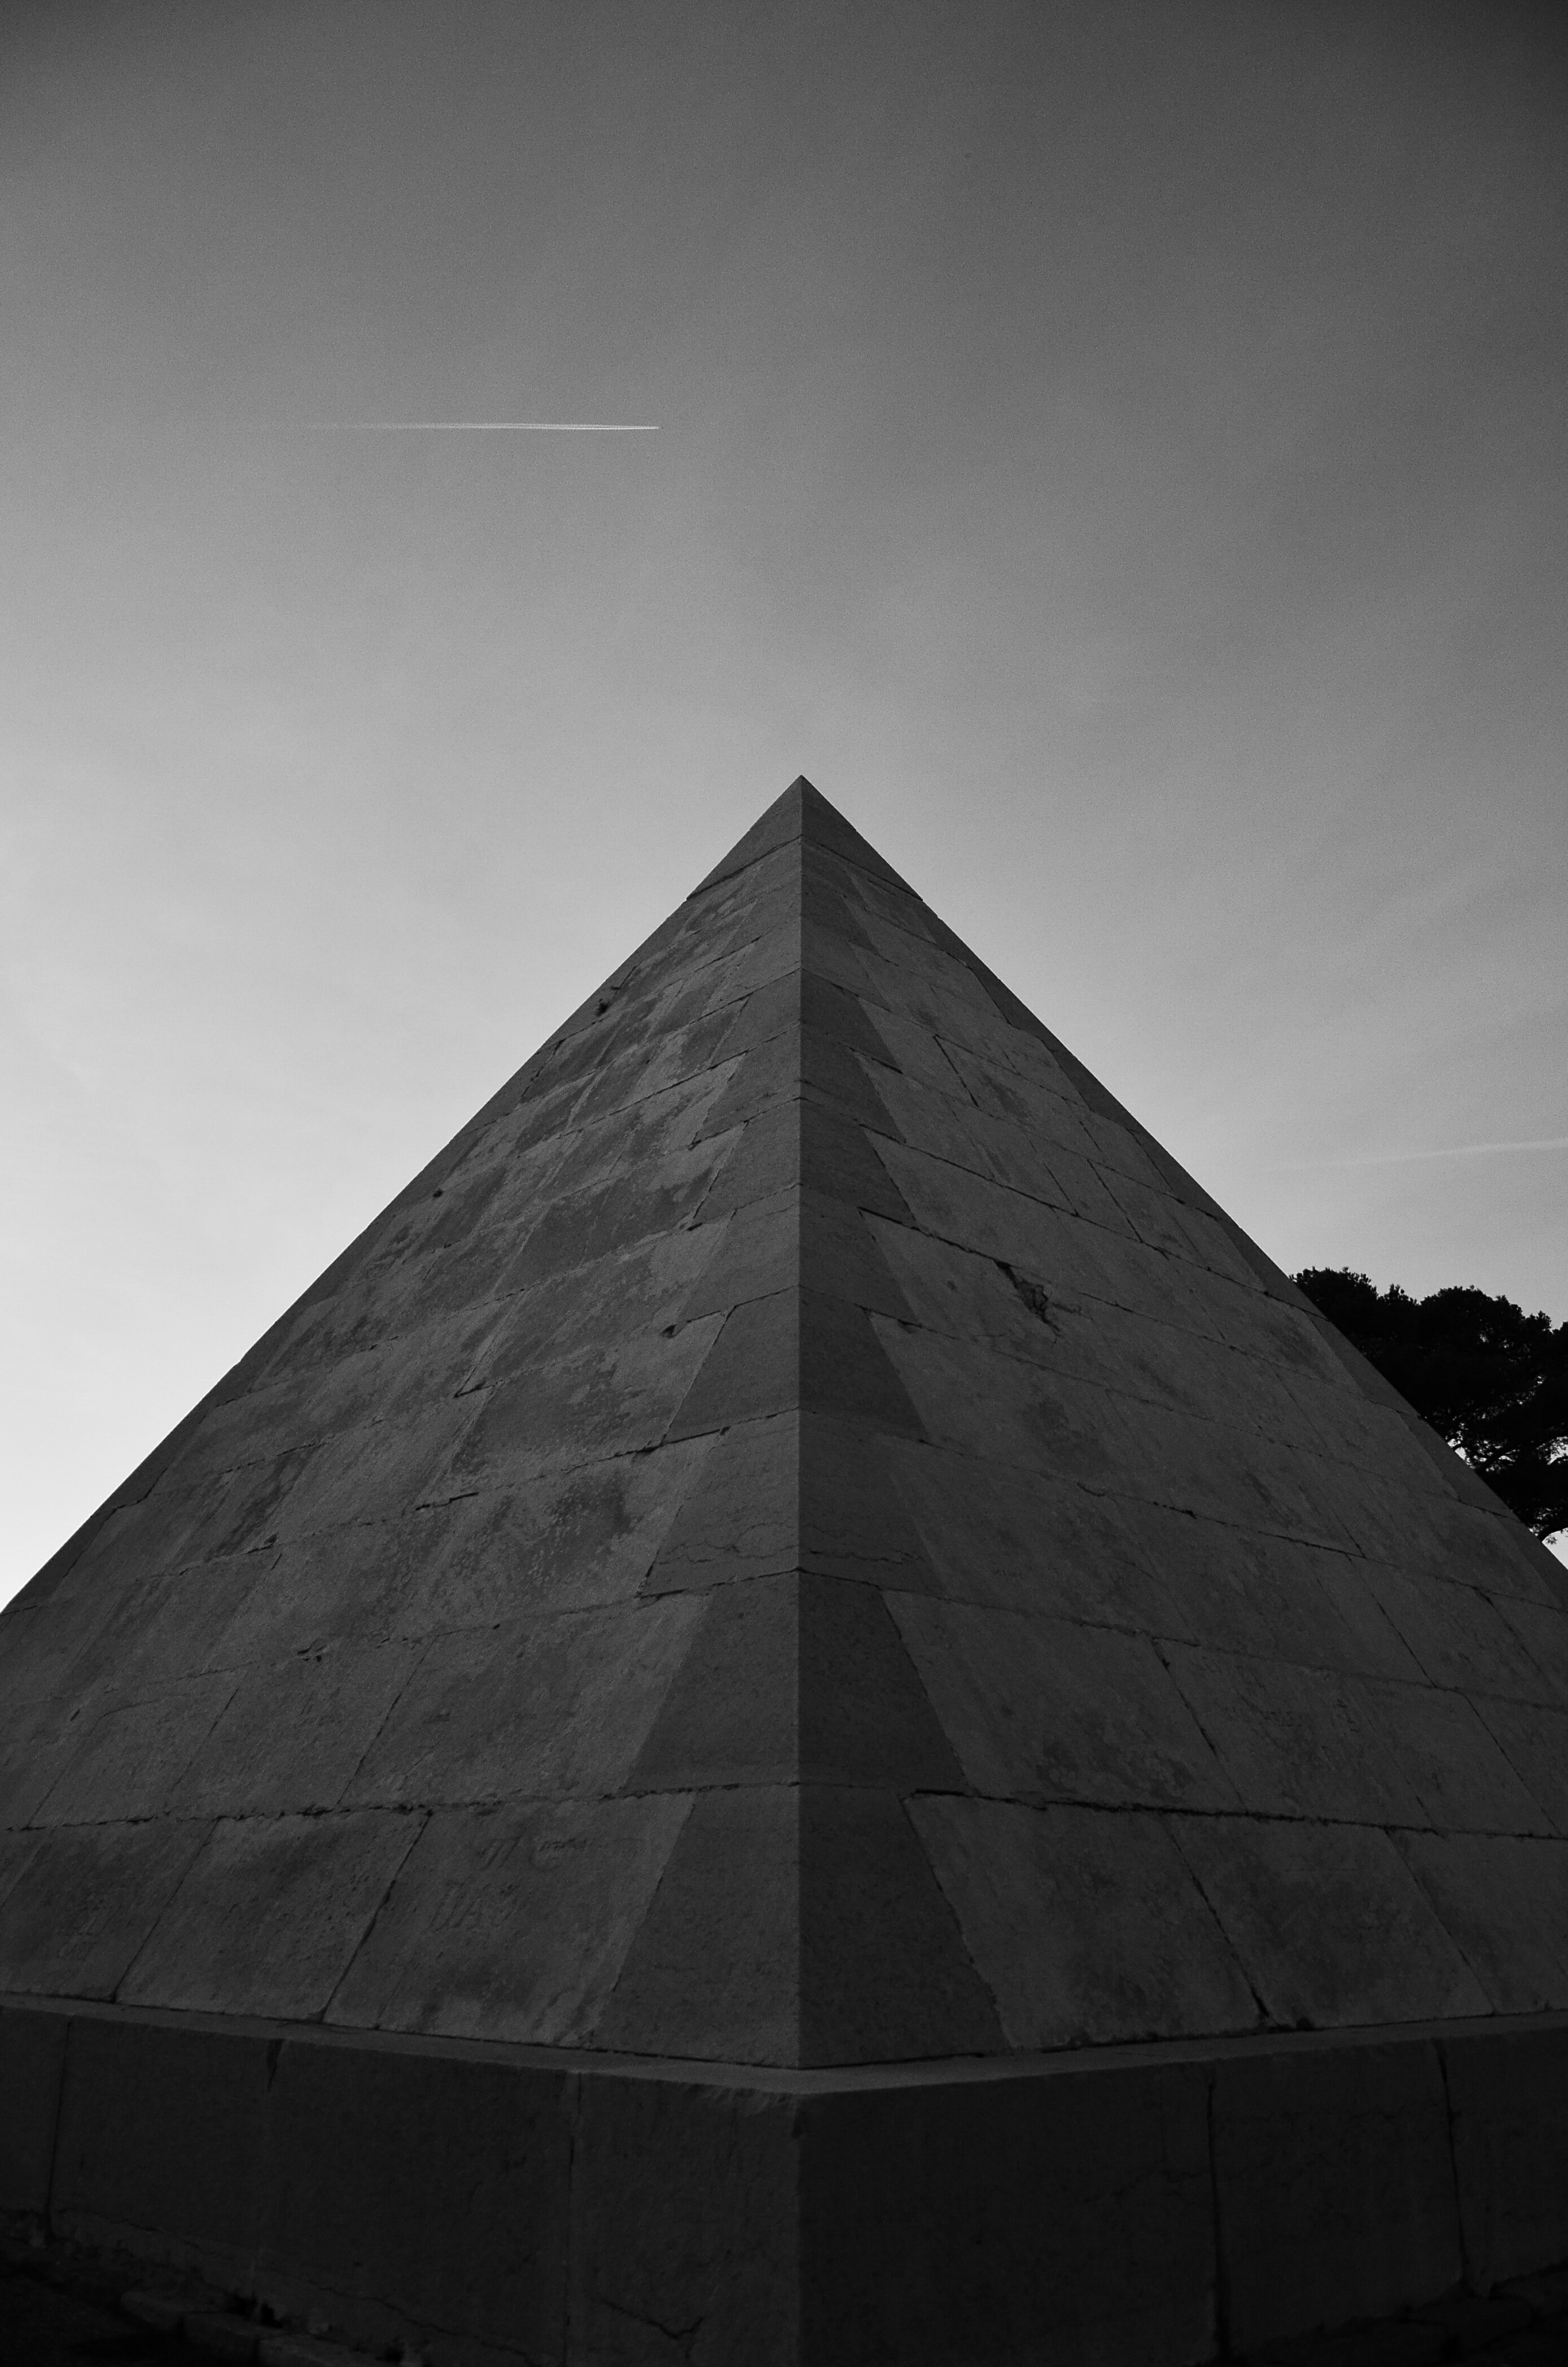
light, black and white, architecture, sky, white, monument, line, reflection, pyramid, darkness, black, monochrome, symmetry, shape, monochrome photography, atmosphere of earth